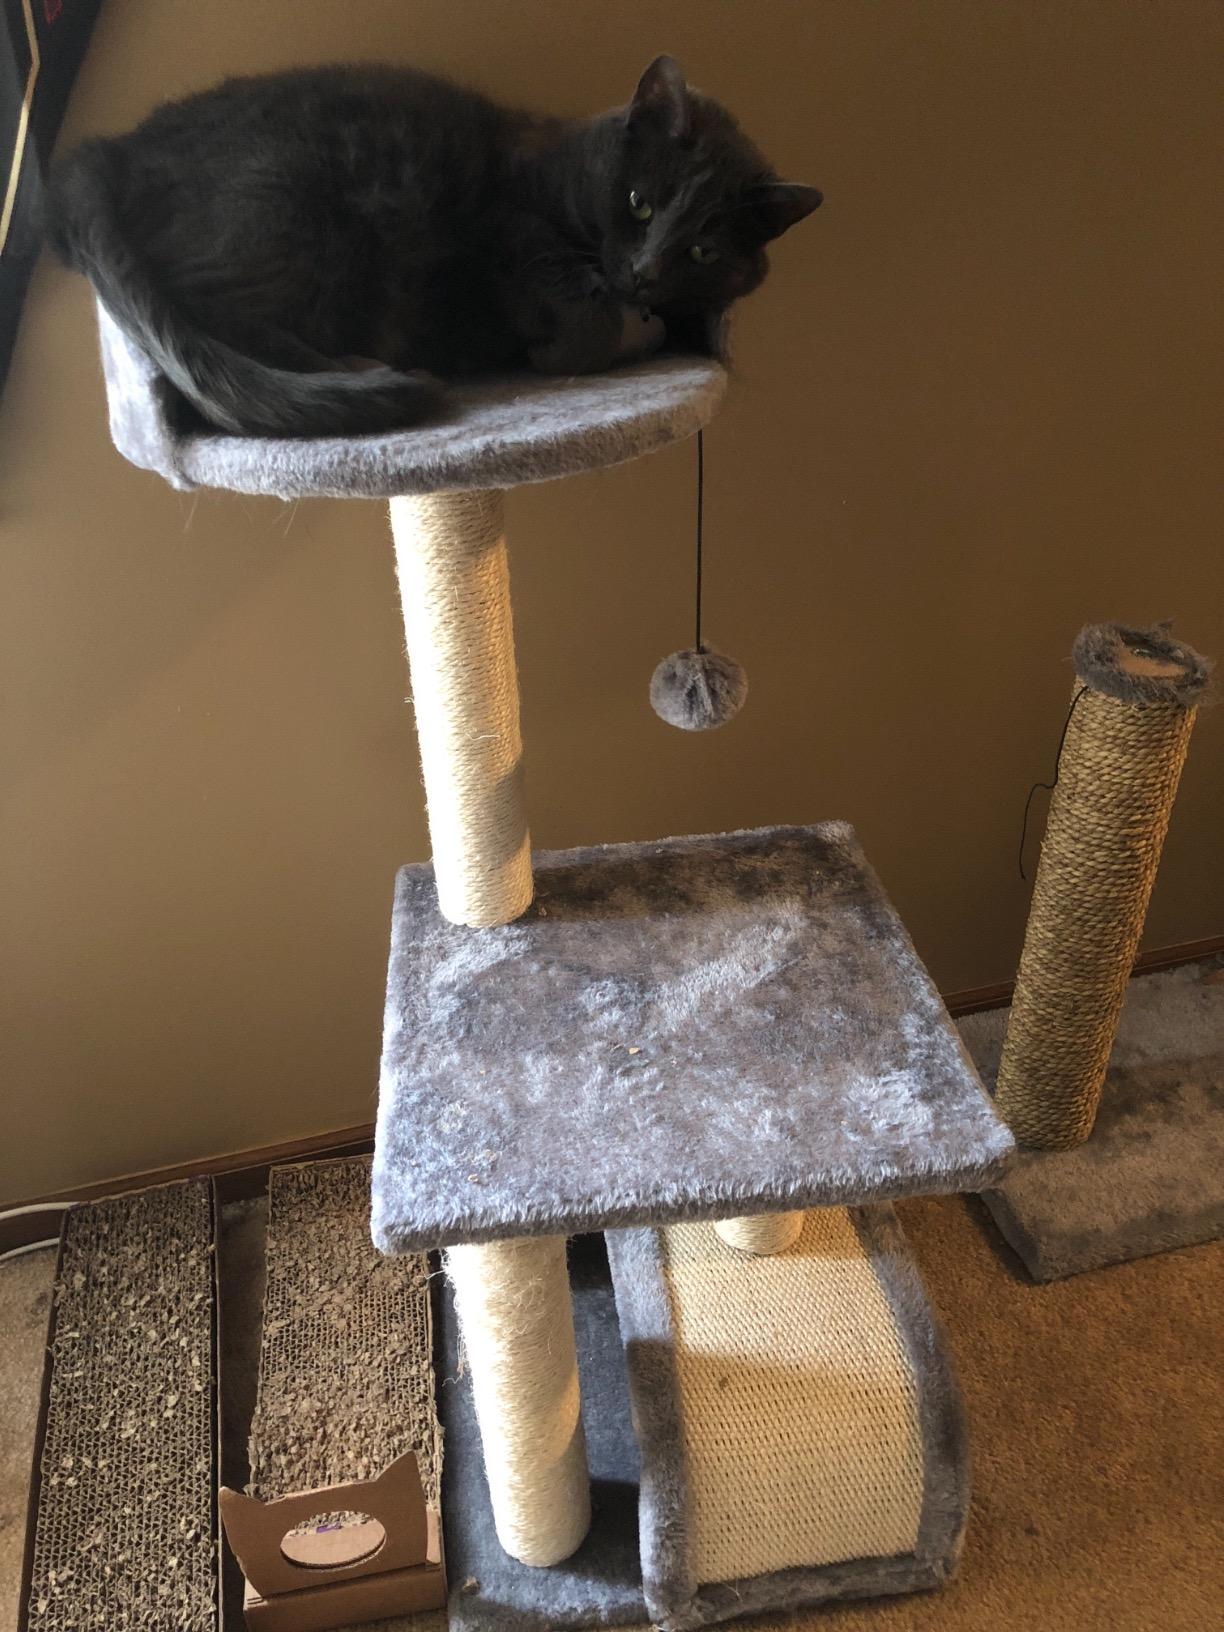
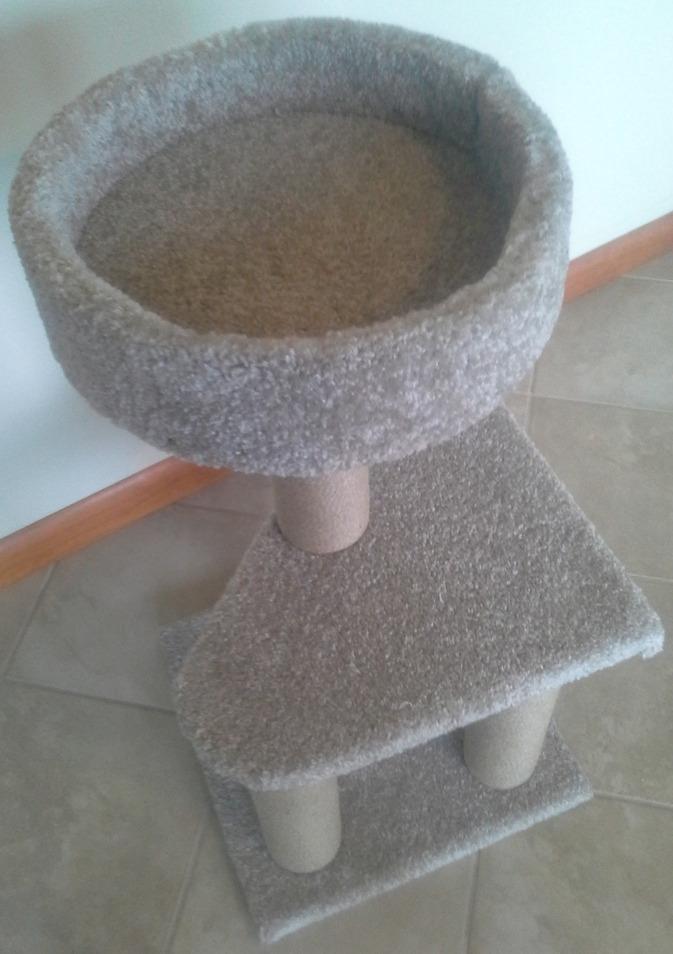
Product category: items_cat tree
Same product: no